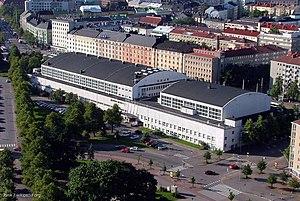
Le gymnase de Töölö est une salle de sports située dans le quartier de Töölö à Helsinki en Finlande.
Helsinki, est la capitale et la plus grande ville de la Finlande avec 642 045 habitants dans la commune et 1 456 619 dans le Grand Helsinki. Helsinki est la capitale la plus septentrionale du monde après Reykjavik, capitale de l'Islande. La ville a la plus forte population immigrée de tout le pays. Il y a plus de 130 nationalités résidant dans la ville d'Helsinki. Elle s'étale sur une presqu'île entourée d'un grand nombre d'îles et est fortement caractérisée par la présence de l'eau. Helsinki est un port marchand ouvert sur le golfe de Finlande.
Risto-Veikko Luukkonen est un architecte finlandais.